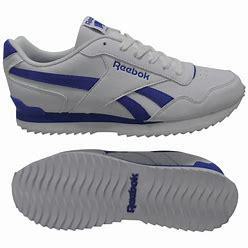
Brand: Reebok
Model: Royal Glide